Walther Schröder

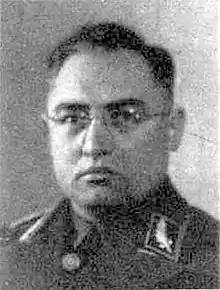

Walther Schröder (26 November 1902 – 31 October 1973) was a German Nazi Party politician, SS-"Brigadeführer" and Police President of Lübeck, who served as an SS and Police Leader in Latvia and Estonia during World War II.